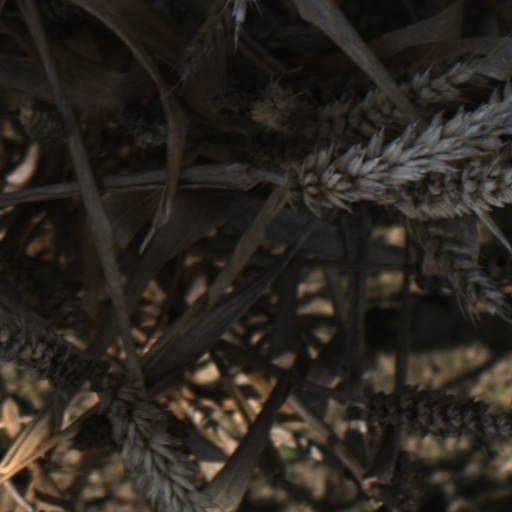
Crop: wheat